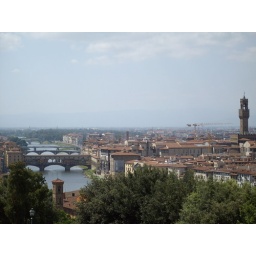
Little view of Florence's old bridge over the river Arno and the town hall - Palazzo Vecchio